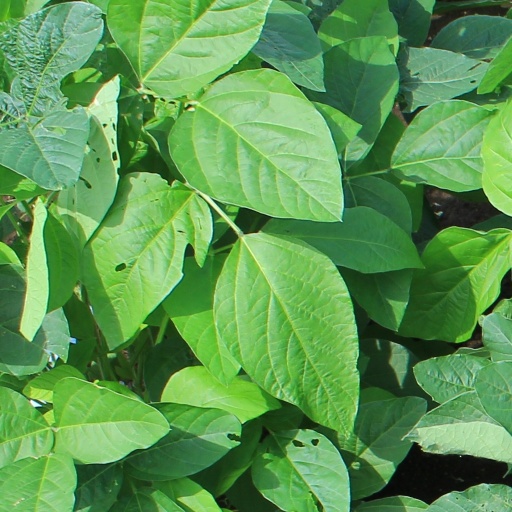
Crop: soybean